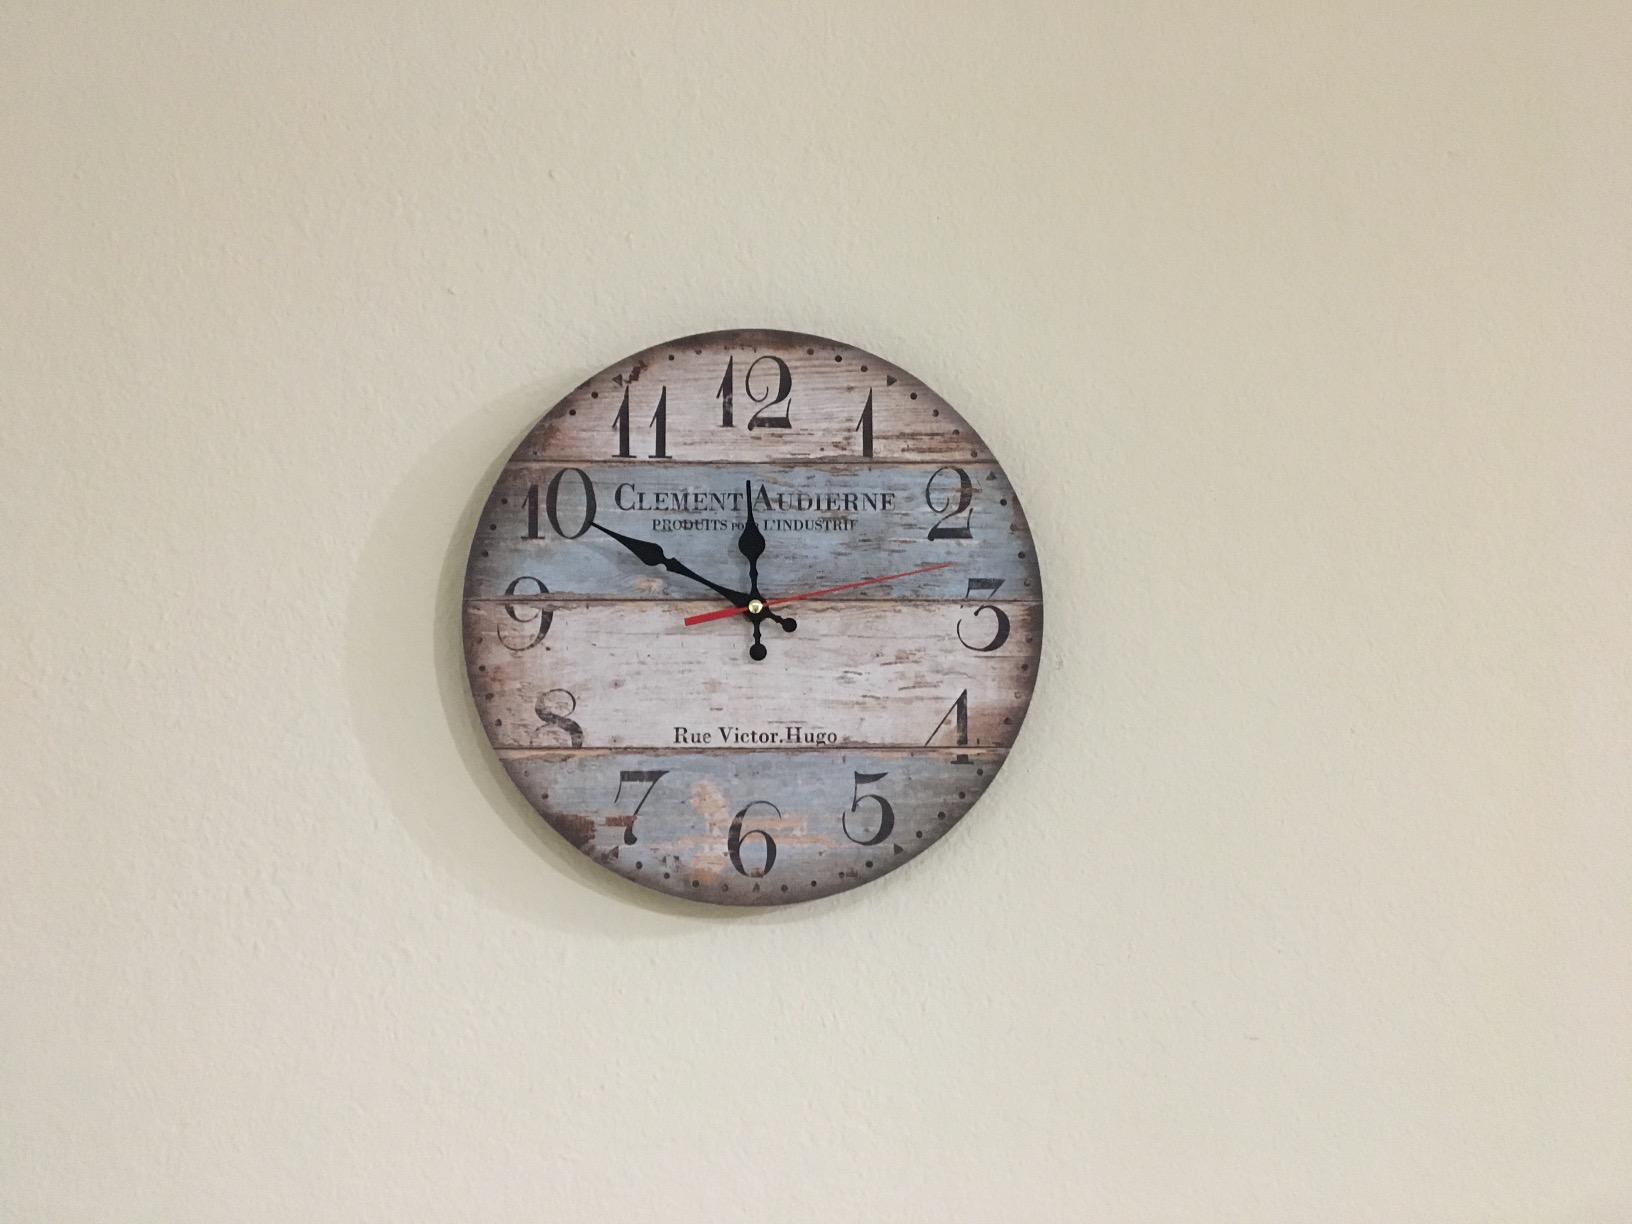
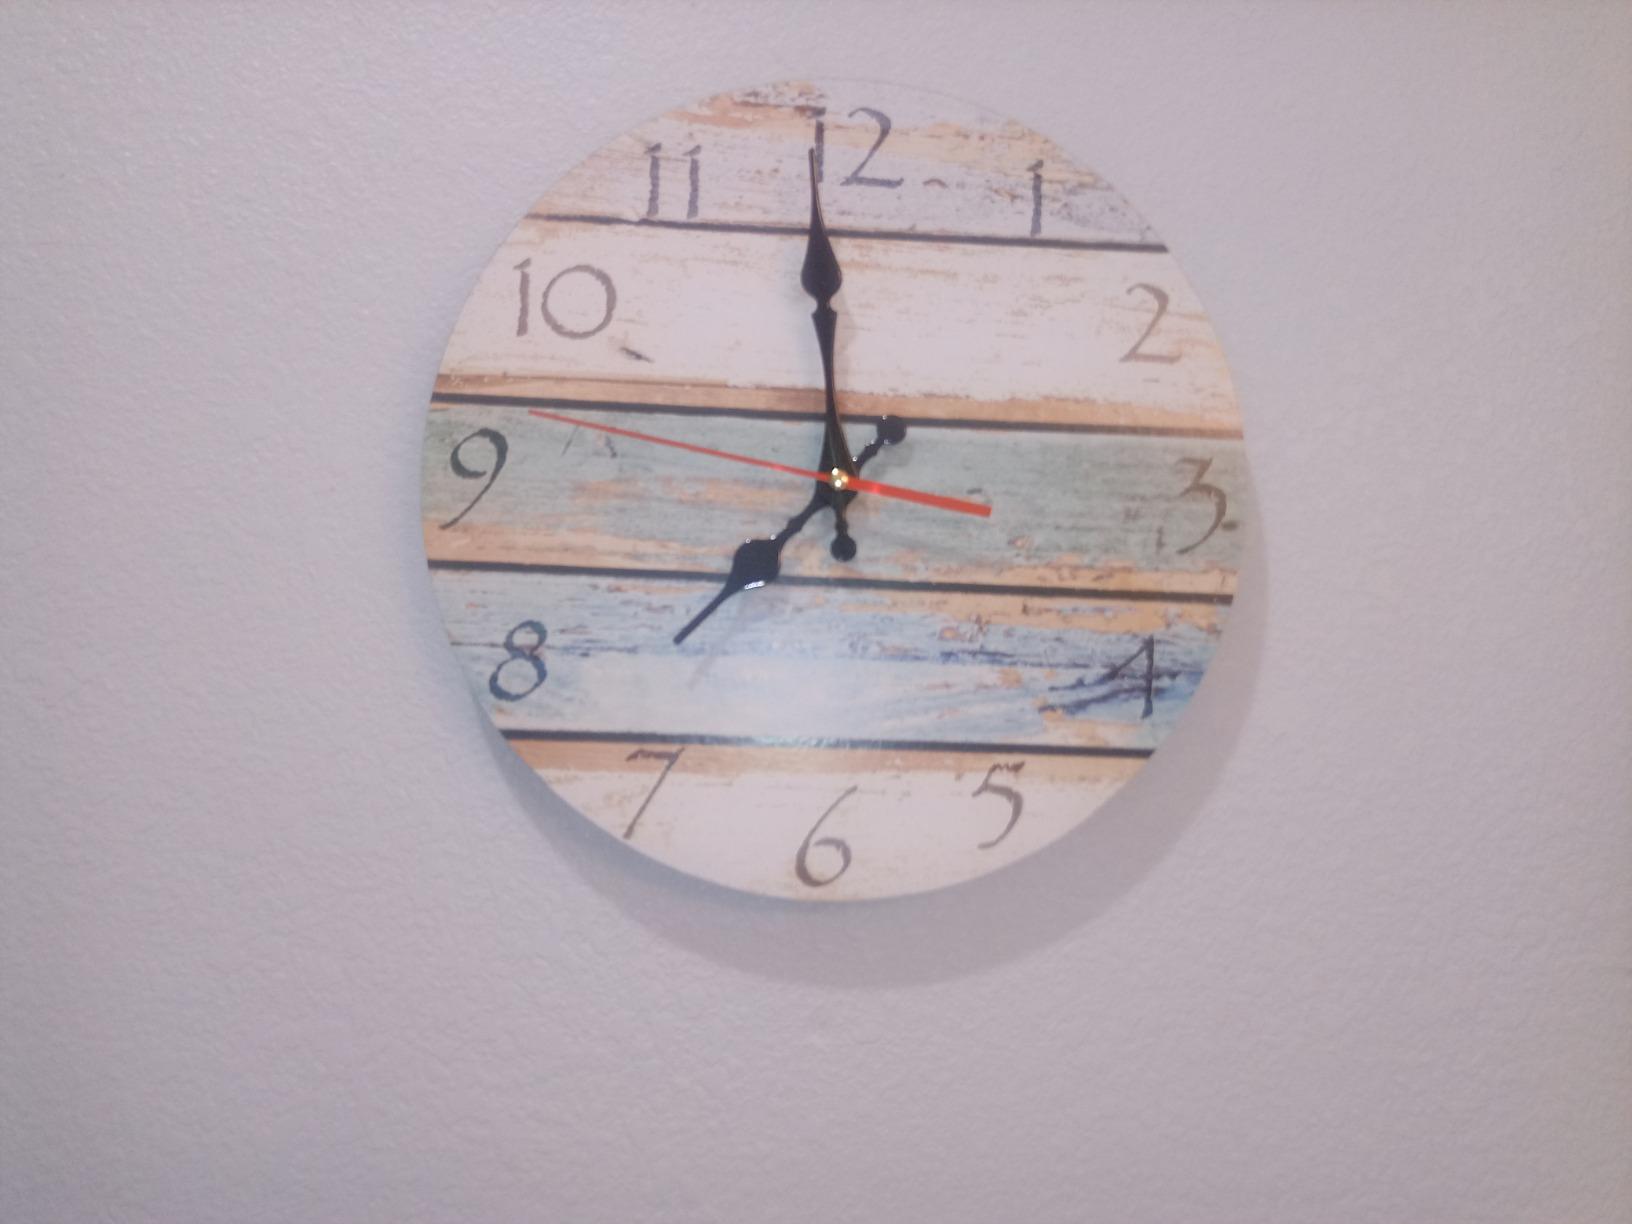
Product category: clock
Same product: no